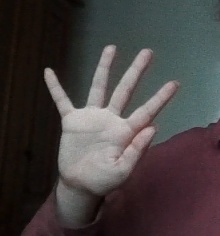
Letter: sheen